Bob Welch (baseball)

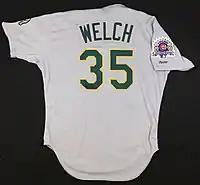
1990 Oakland Athletics #35 Bob Welch All-Star Game road jersey

Welch was the third starting pitcher in the rotation for the 1989 World Series champion Oakland A's, compiling a regular-season record of 17-8 and recording a win in his only start in the American League Championship Series against the Toronto Blue Jays. In an odd twist of fate, however, Welch did not throw a single pitch against the San Francisco Giants during the World Series itself. Just minutes before Welch was to take the mound in Game 3, Candlestick Park and the Bay Area were struck by the Loma Prieta earthquake, which caused extensive damage in the region and forced the postponement of the game. When the Series was resumed 11 days later, A's manager Tony La Russa opted to re-use his Game 1 starter, Dave Stewart, for Game 3 in place of Welch, and his Game 2 starter, Mike Moore, for Game 4 in place of originally scheduled starter Storm Davis. The strategy worked, as the A's swept the Series in four games, giving Welch his second World Series title.